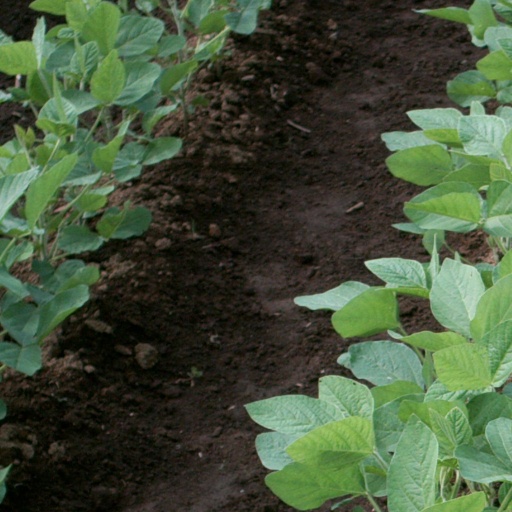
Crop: soybean